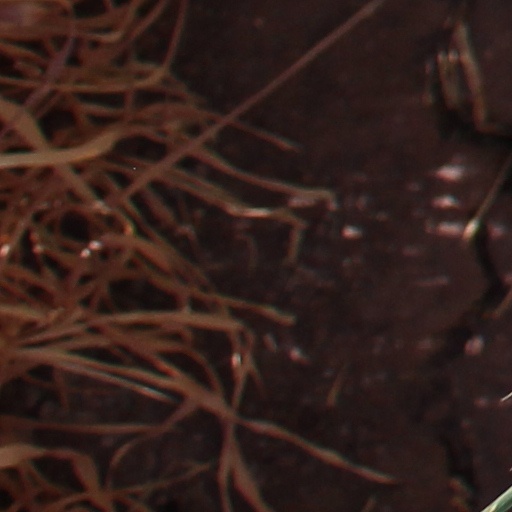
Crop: wheat